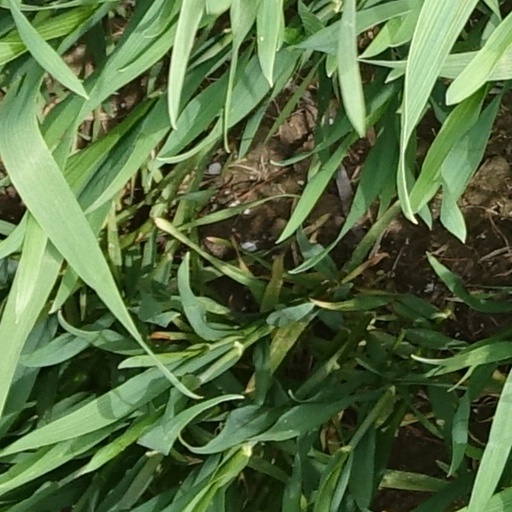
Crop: wheat